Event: Nepal Earthquake
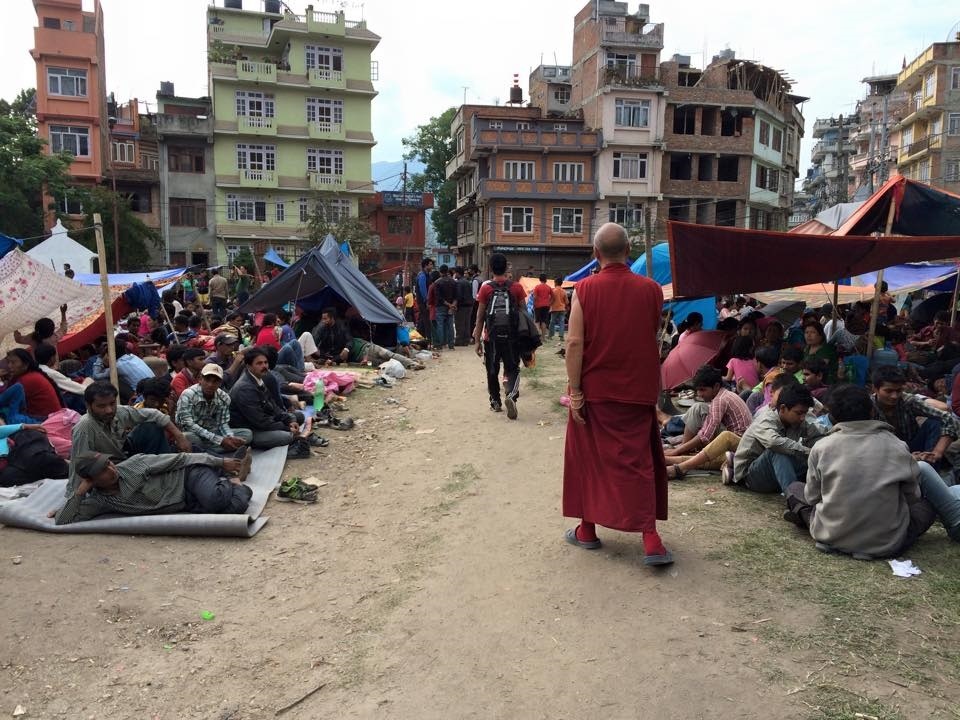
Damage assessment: no_damage